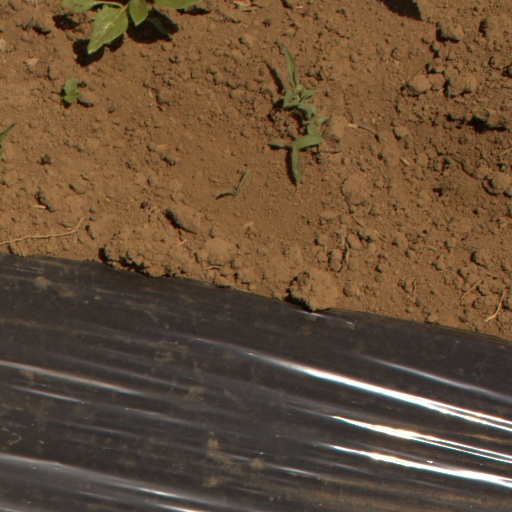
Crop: Jerusalem artichoke